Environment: lab
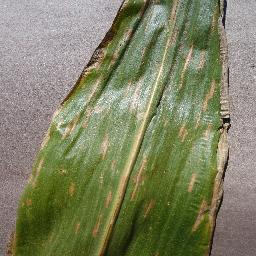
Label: gray_leaf_spot